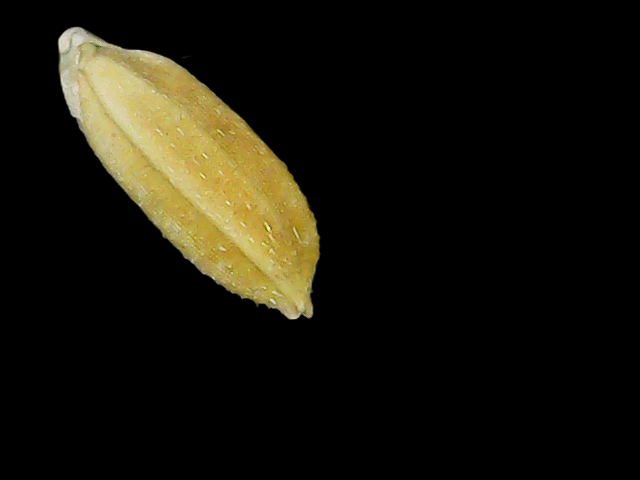
Rice variety: Bd95